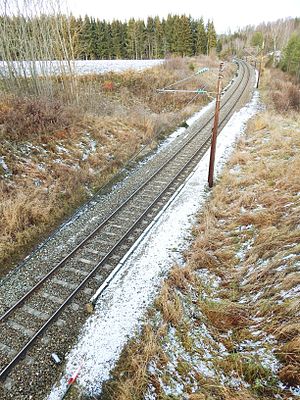
Hagabru Station
Hagabru Station er en tidligere jernbanestation på Randsfjordbanen, der ligger i Ringerike kommune i Norge. Stationen blev åbnet første gang som trinbræt 15. maj 1931 og kaldtes da for Broovergang ved Hagan. Den blev imidlertid nedlagt igen 13. november samme år, men den genopstod 25. januar 1960 som Hagabru 50 meter fra den oprindelige placering. Betjeningen med persontog ophørte 7. januar 2001. Stationen fremgår dog stadig af Jernbaneverkets stationsoversigt, selvom der kun er resterne af en perron tilbage.